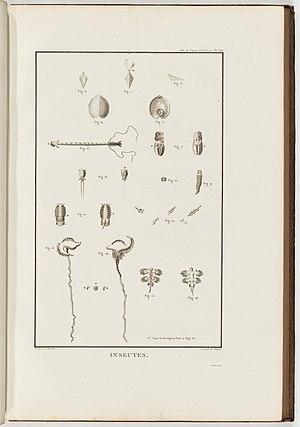
Joseph Hughes de Boissieu de La Martinière, né le 26 janvier 1758 à Saint-Marcellin, disparu dans l’océan Pacifique en 1788, était un botaniste et biologiste français. Il a participé à l'expédition de Jean-François de La Pérouse en 1785 et disparu avec lui dans le Pacifique en 1788.
L’expédition de La Pérouse est une expédition « de découverte » commandée à partir de 1785 par Jean-François de La Pérouse, et sous l'impulsion du roi de France Louis XVI, dans le but d'effectuer une exploration de l'océan Pacifique dans la lignée de James Cook voire d'effectuer une circumnavigation du globe. Les navires de l'expédition, La Boussole et L'Astrolabe, s'échouèrent à Vanikoro ce qui mit un terme à l'expédition en 1788. Des survivants s'installèrent temporairement sur place avant de disparaître.